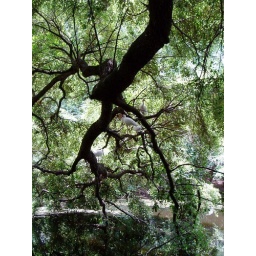
tree over water with birds